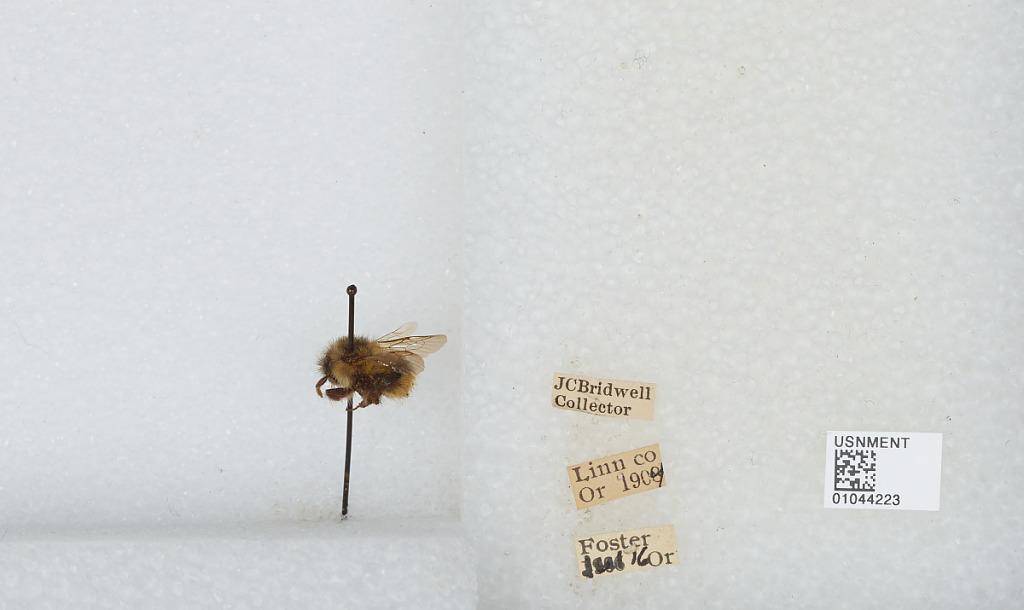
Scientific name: Bombus sp.
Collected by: J. Bridwell
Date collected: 1907-7-16
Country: United States
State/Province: Oregon
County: Linn
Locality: Foster
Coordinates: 44.4103, -122.672